Na Ghar Ke Na Ghaat Ke

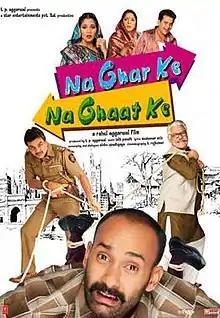
Film poster

Na Ghar Ke Na Ghaat Ke is a 2010 Hindi-language comedy film directed by and starring Rahul Aggarwal as a Uttar Pradesh migrant to Mumbai. The film was released on 12 March 2010